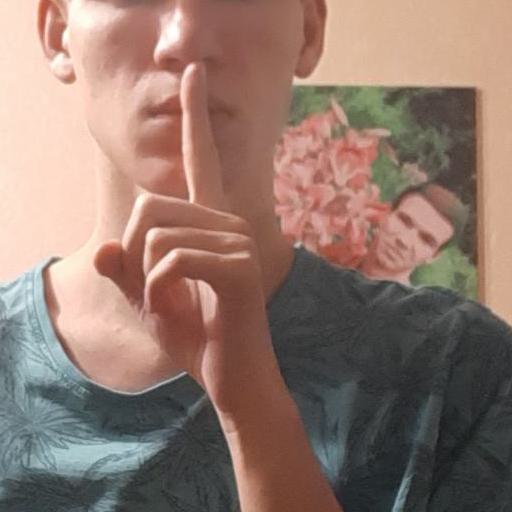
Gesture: mute